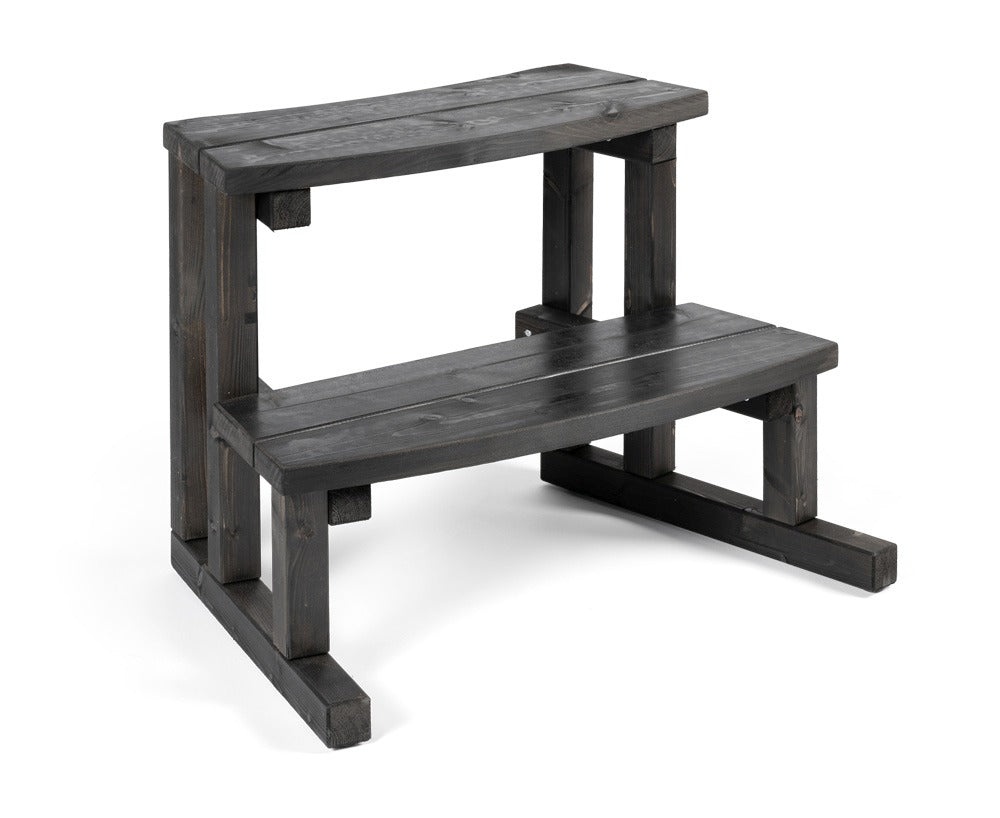
Kirami Treppe Stepin Schwarz | KIR-2723
Brand: Kirami
Lieferinhalt ✓ Kirami KIR-2723 Ersatzeil Produktbeschreibung Kirami Treppe Stepin Schwarz. Die leichte Stepin-Treppe aus Holz ist für alle Badefässer in runder Form geeignet. Stepin ergänzt die Ausstattung und das Erscheinungsbild Ihres Badefasses. Mit einer Höhe von 48 cm stellt sie sicher, dass Sie gemütlich in das Badefass hinein und wieder hinaus gelangen. Stepin wird vormontiert als Baupaket im Karton geliefert. Als Außenverkleidung dienen in einem schwarzen Kohlefarbton gebeizte Fichtenpaneele aus Finnland, deren schönes Erscheinungsbild lange erhalten bleibt.
Category: Home & Garden > Pool & Spa > Pool & Spa Accessories > Pool Ladders, Steps & Ramps > Pool Steps